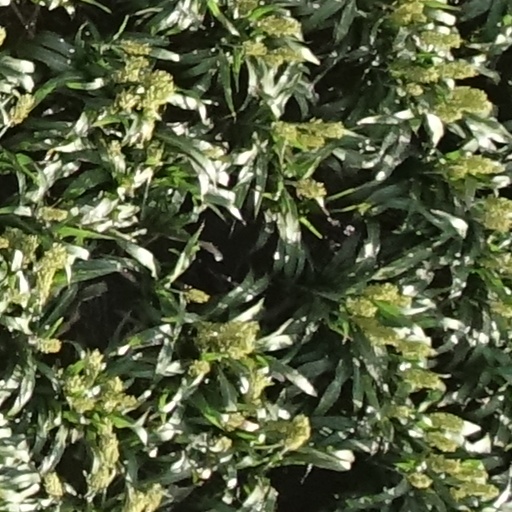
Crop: sorghum